Question: Please indicate a possible affordance area of the tennis racket that can be used for swinging
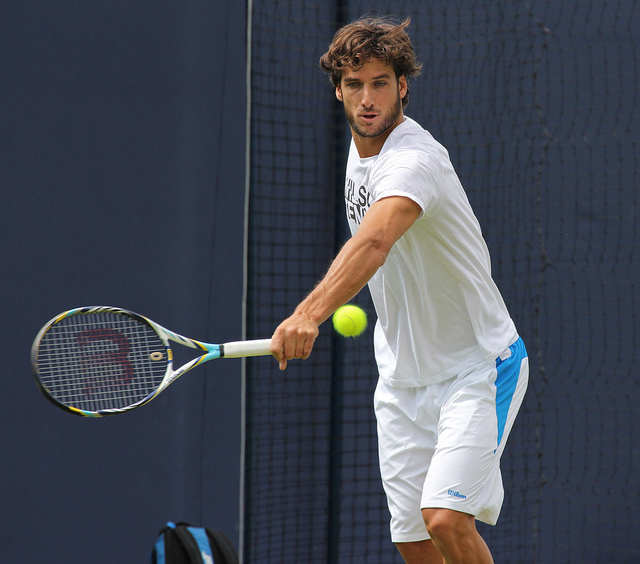
Answer: [206.382, 333.823, 312.048, 365.312]